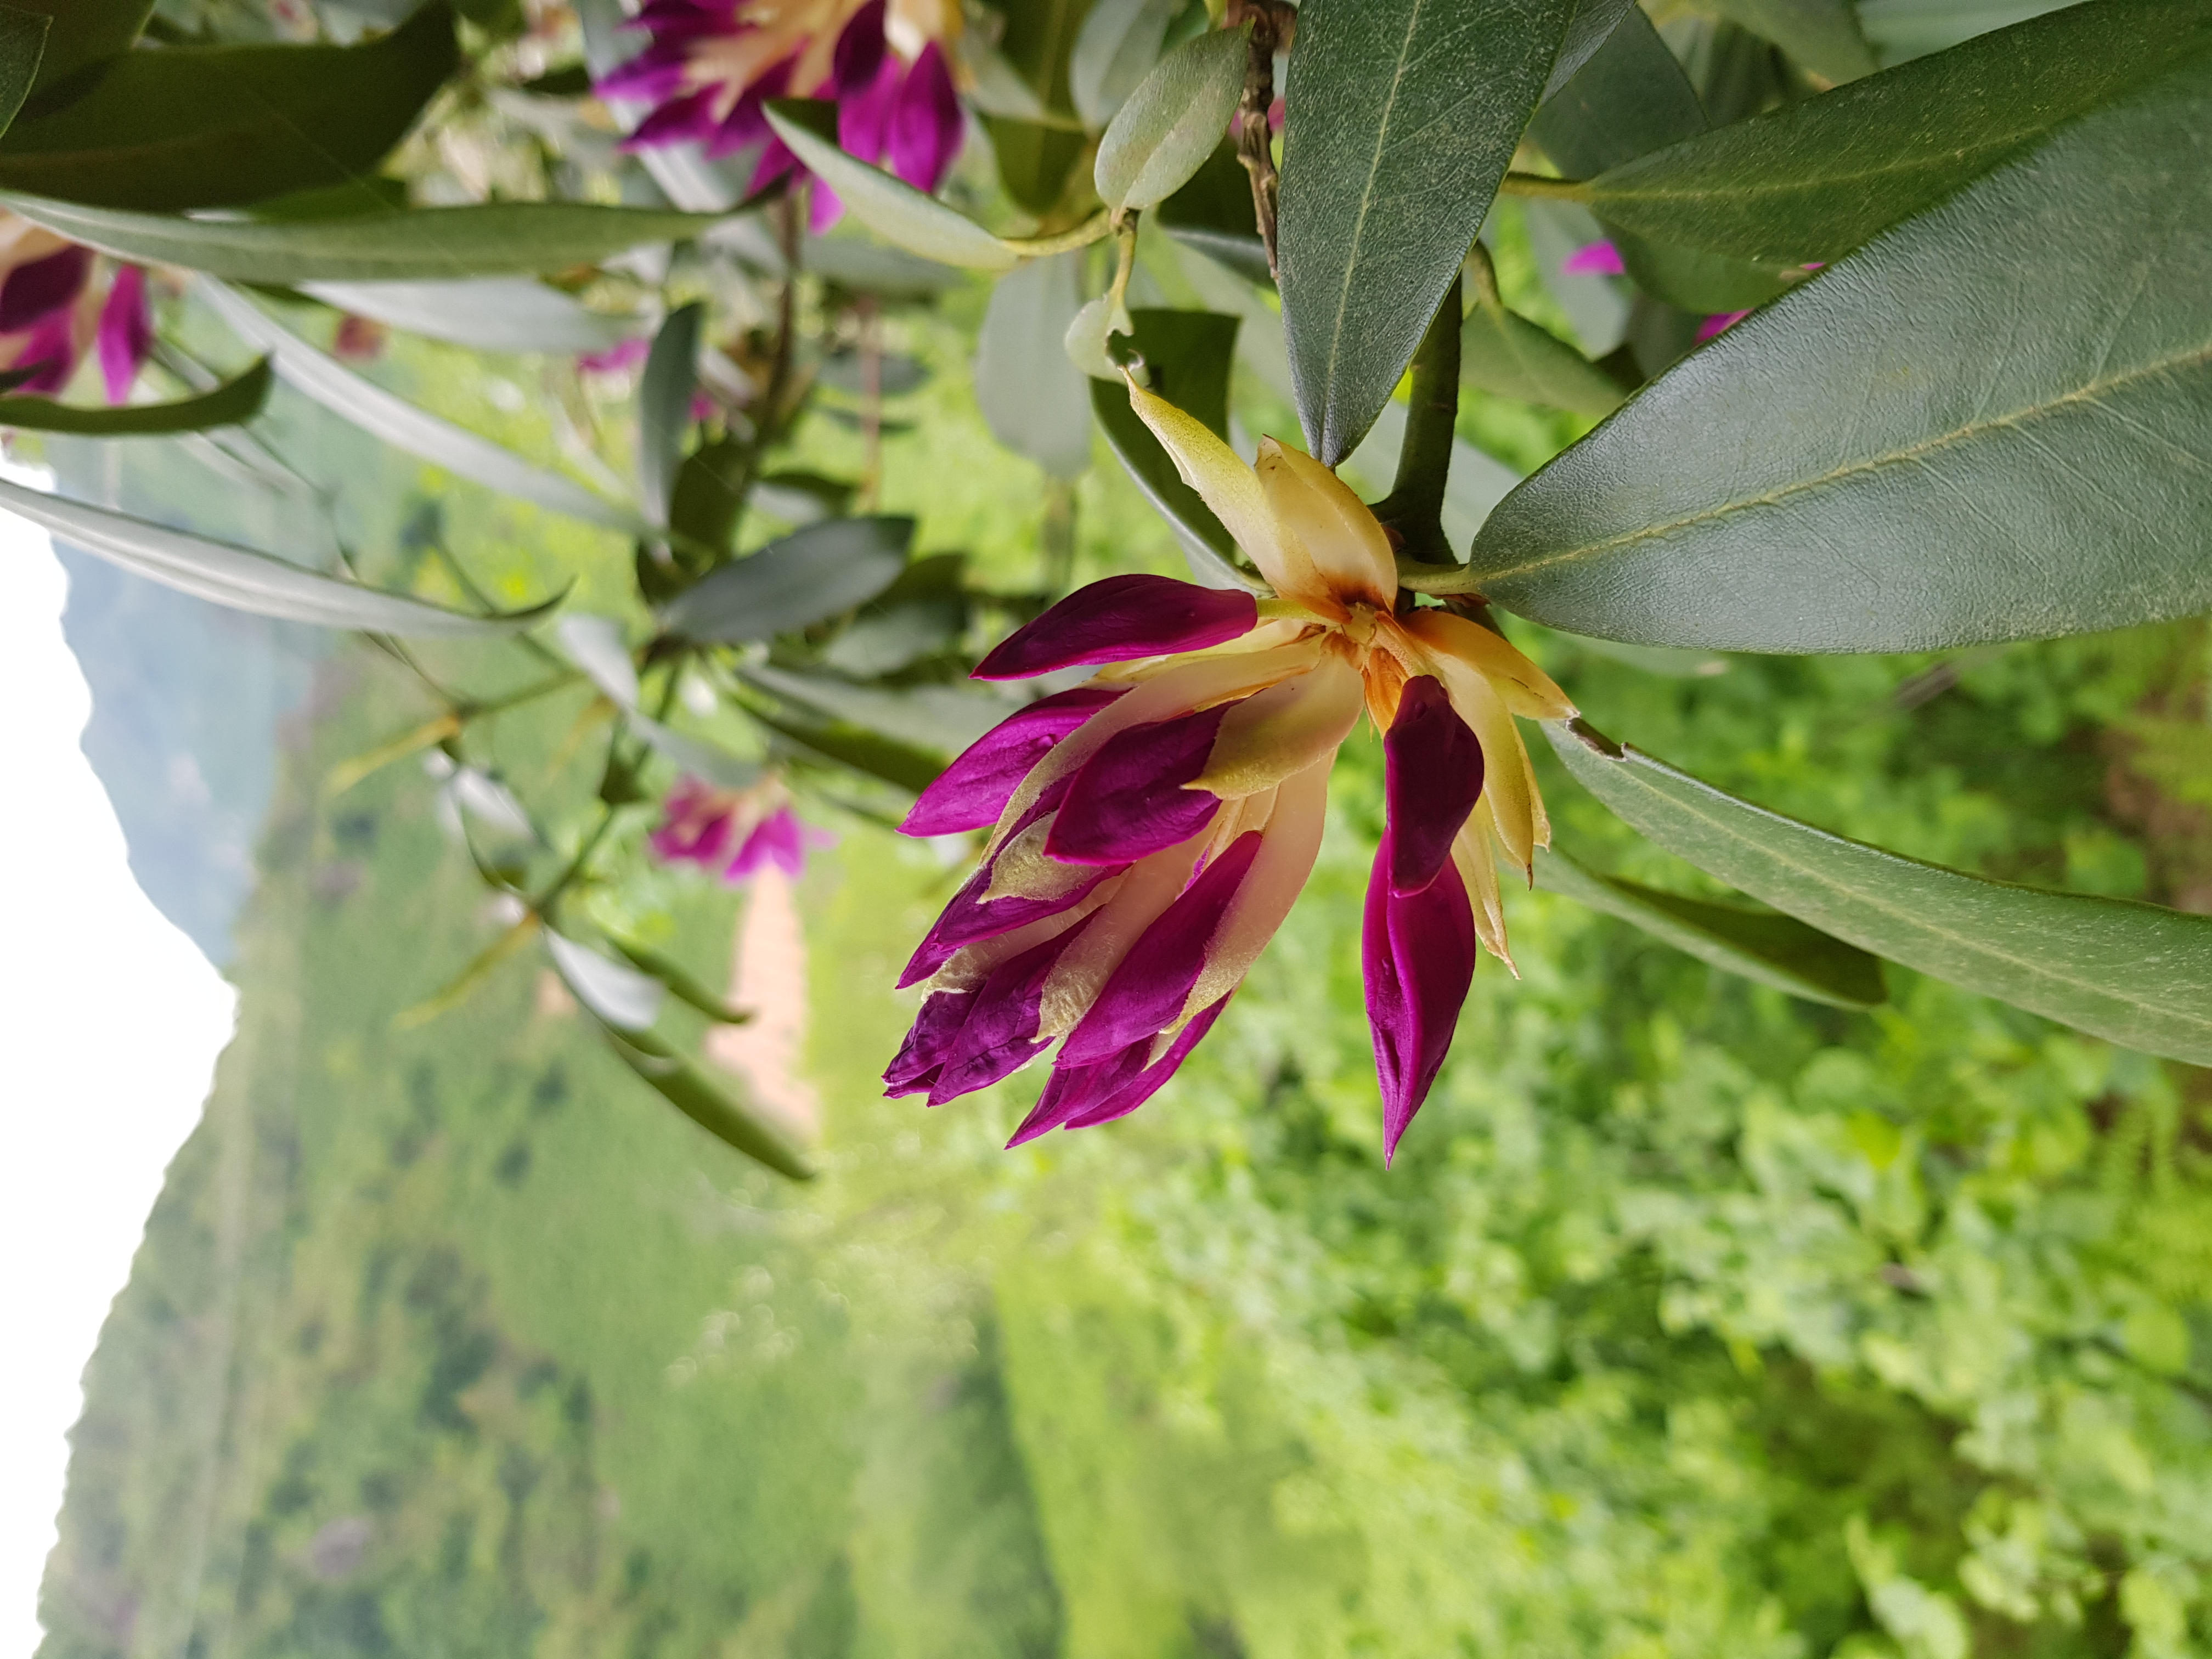
natural, flower, plant, petal, vegetation, terrestrial plant, woody plant, tree, annual plant, Pedicel, close up, flowering plant, magenta, pollen, wildflower, herbaceous plant, plant stem, twig, passion flower family, macro photography, lily family, shrub, impatiens